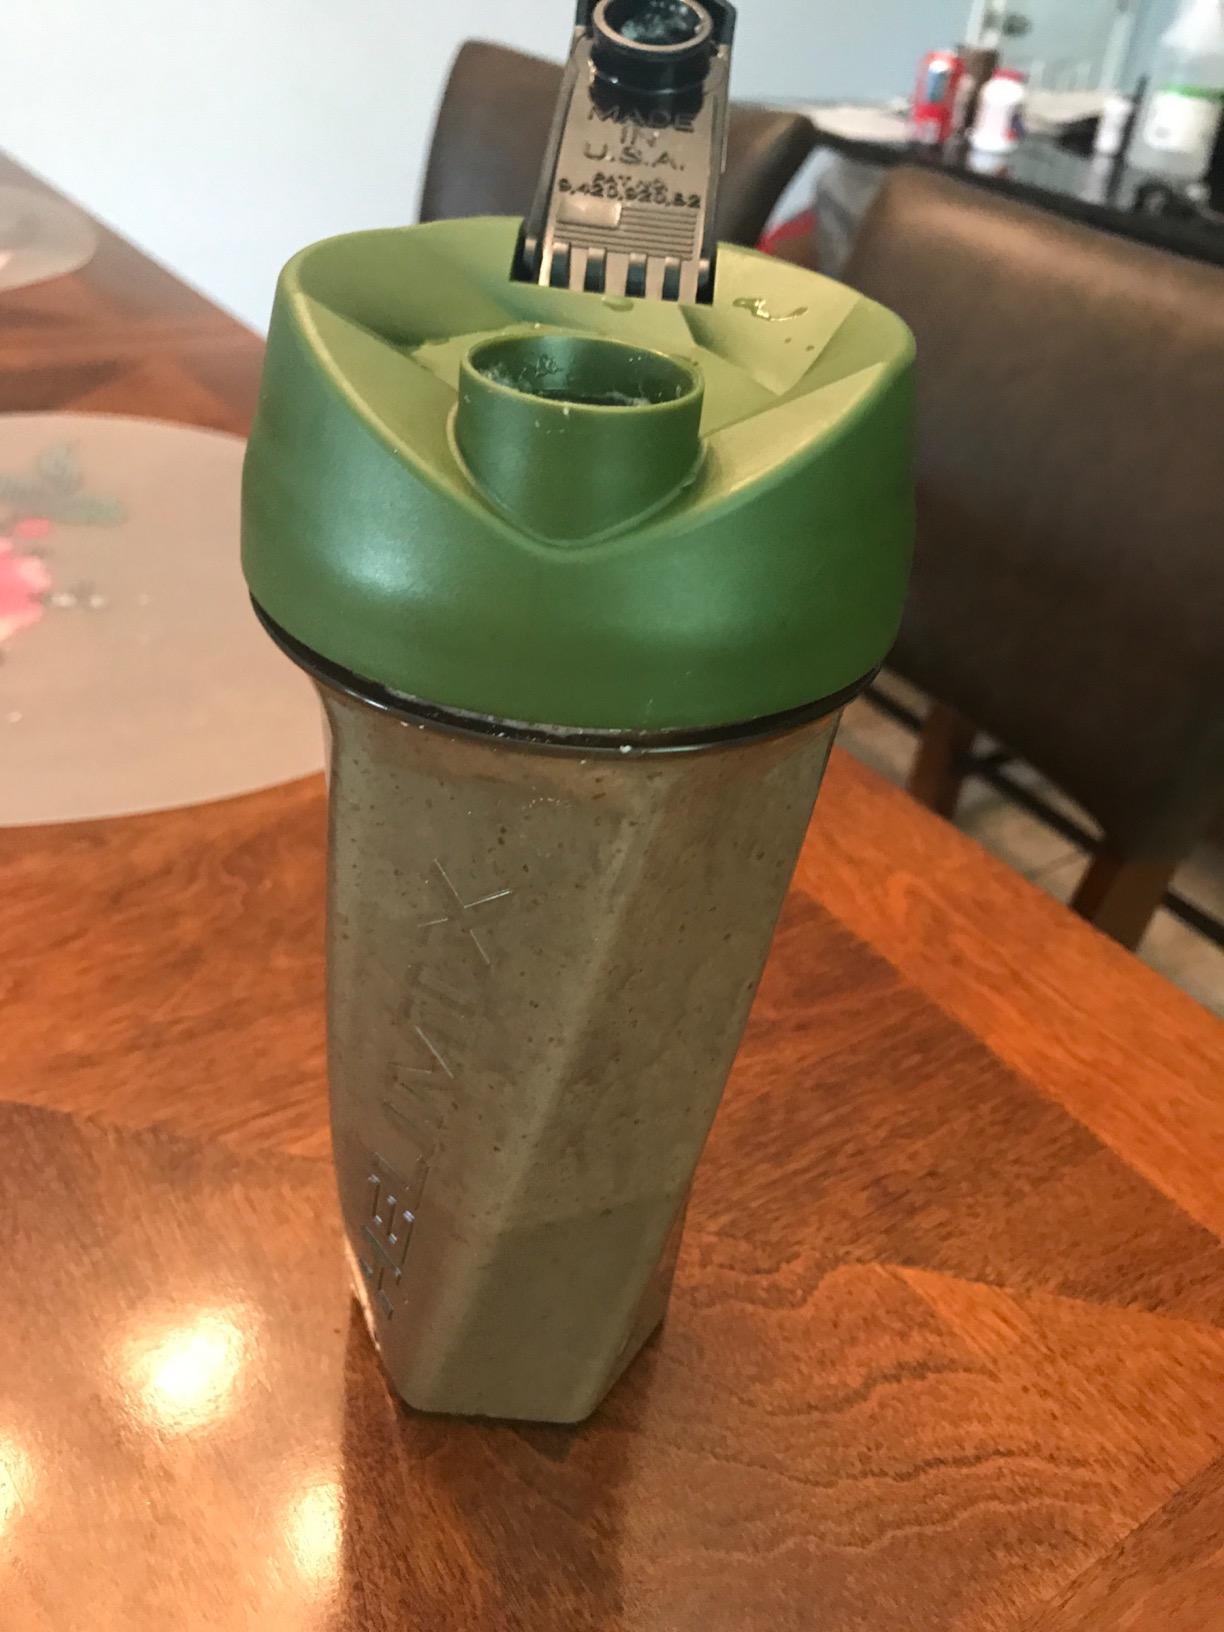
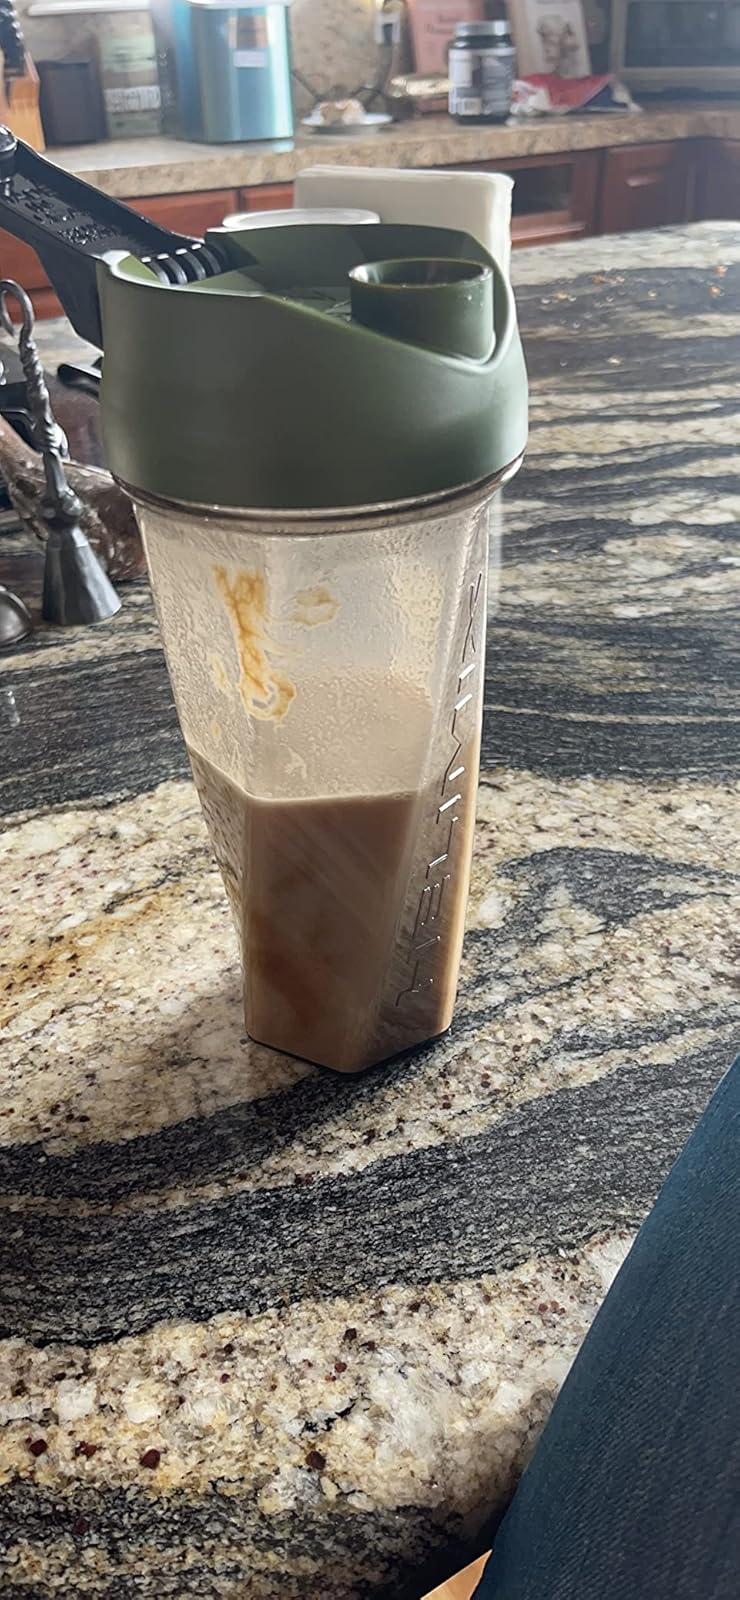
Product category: items_blender
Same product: yes